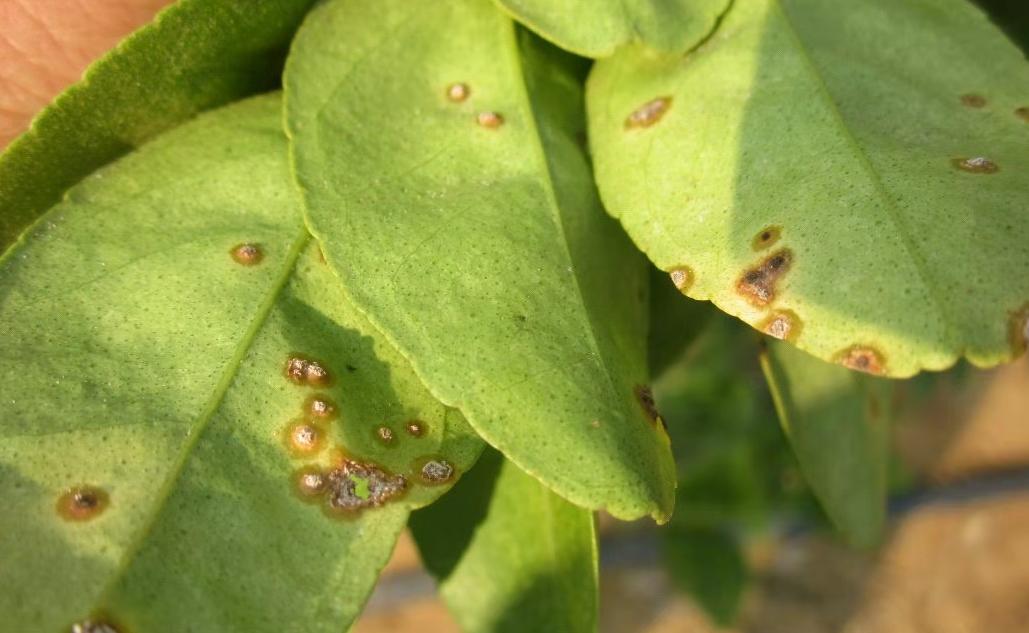
Plant: Citrus
Disease: citrus canker